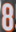
Number: 8